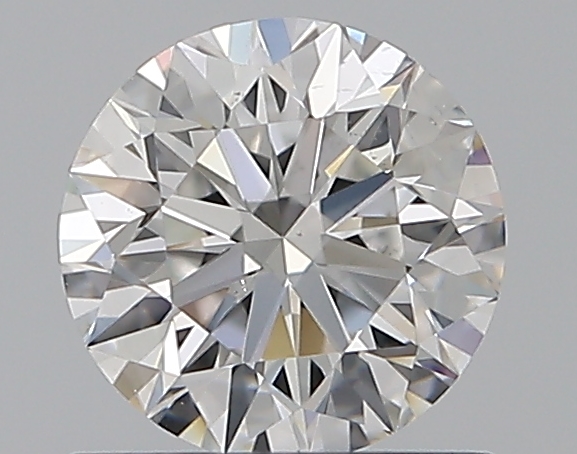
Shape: round
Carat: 0.7
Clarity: VS2
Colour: E
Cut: EX
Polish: EX
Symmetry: EX
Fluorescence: N
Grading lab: GIA
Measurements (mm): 5.65 x 5.68 x 3.55